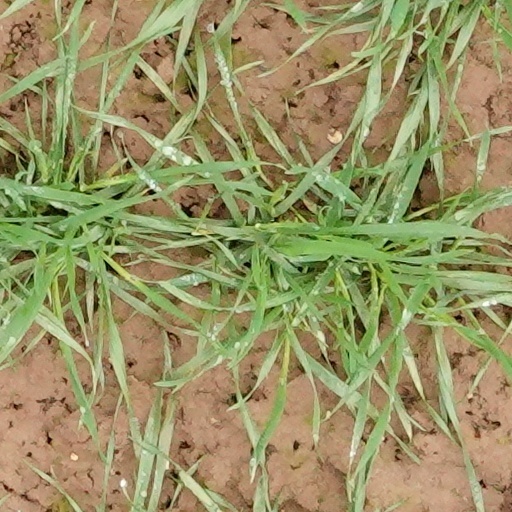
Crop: wheat